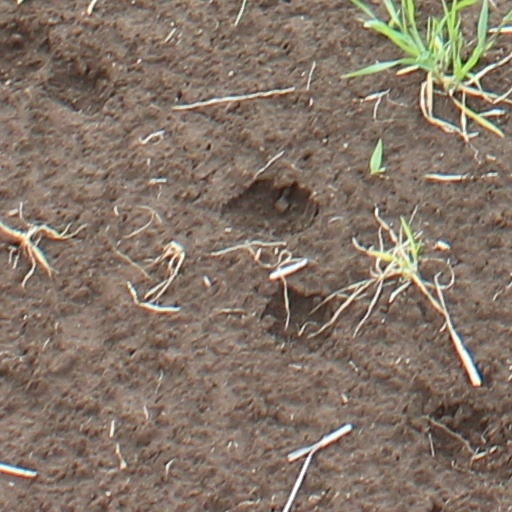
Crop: wheat